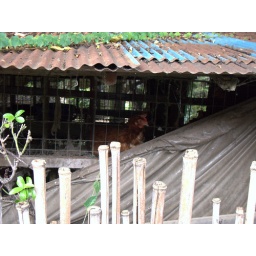
A couple of chickens hangnig out on the other side of a fence in a residential area